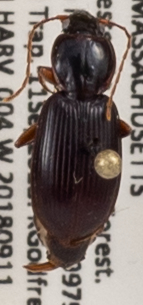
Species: Synuchus impunctatus
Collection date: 2018-09-11
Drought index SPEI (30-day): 0.556
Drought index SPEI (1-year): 0.934
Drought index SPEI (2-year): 0.88